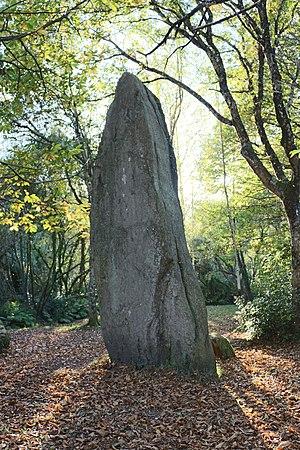
Le grand menhir de Lespurit-Ellen, commune de Plovan, Finistère, Bretagne, France. This building is classé au titre des Monuments Historiques. It is indexed in the Base Mérimée, a database of architectural heritage maintained by the French Ministry of Culture,
Cet article recense les monuments historiques français classés en 1923.
Cet article recense une partie des monuments historiques du Finistère, en France.